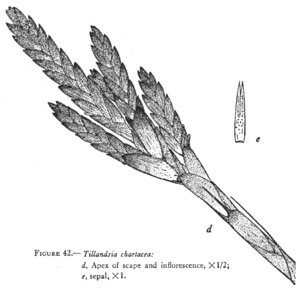
Illustration du protologue de Tillandsia chartacea L.B.Sm. (réorganisée)